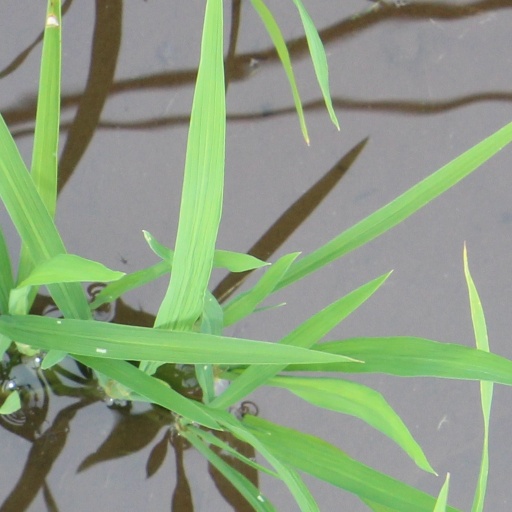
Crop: rice